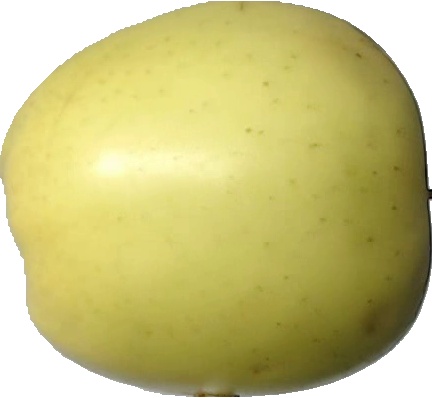
Label: apple_golden_2